Timeline of the Egyptian Crisis under the SCAF

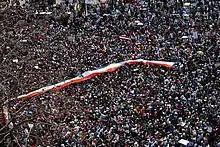
Hundreds of thousands of people protesting in Tahrir Square on 1 April 2011

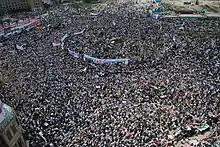
Hundreds of thousands of people protesting in Tahrir Square on 8 April 2011

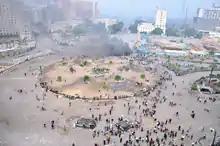
Two army vehicles burning in Tahrir Square after the army attack that happened on 9 April 2011 in the Square from 3:00 to 5:30 am; at least two protesters were killed and dozens were wounded.

On 1 April, protesters called for a "Save the Revolution" day in which thousands of demonstrators filled Tahrir Square after Friday prayers demanded that the ruling military council move faster to dismantle lingering aspects of the old regime; it was the largest protest since Mubarak's resignation.